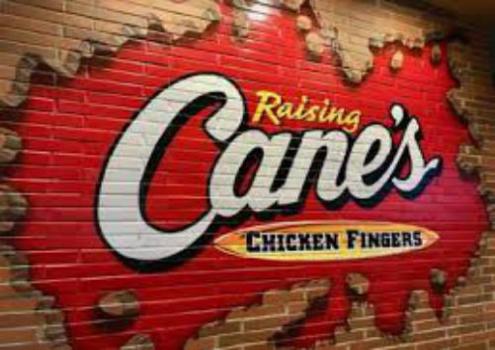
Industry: Food